St. Dominic's Abbey

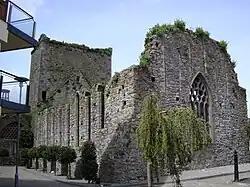
Ruins of the abbey church

St. Dominic's Abbey is a medieval Dominican abbey and National Monument located in Cashel, Ireland.